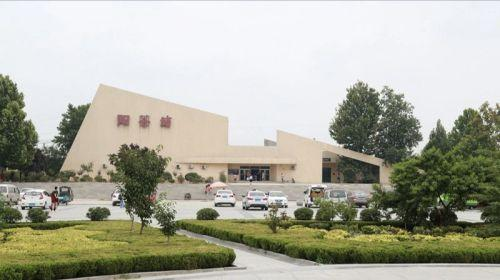
地标名称：阳谷站
所在城市：聊城市·阳谷县